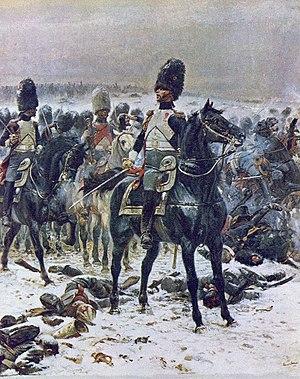
Le 1ᵉʳ escadron de grenadiers à cheval de la Garde impériale est un escadron de cavalerie lourde du Régiment de grenadiers à cheval de la Garde impériale intégré à la Vieille Garde. Il tire son origine du décret du 3 janvier 1800, qui donne naissance à deux escadrons de grenadiers à cheval de la Garde Consulaire, qui deviendra plus tard la Garde Impériale. Il sera dissous définitivement en 1815.
Ce qui suit est l'ordre de bataille des forces militaires en présence lors de la bataille d'Eylau, qui eut lieu le 8 février 1807 lors de la Campagne de Prusse et de Pologne pendant les guerres de la Quatrième Coalition de 1806 à 1807.
La Garde impériale était un corps d'armée d'élite du Premier Empire, constitué de soldats vétérans et destiné à protéger fidèlement l'Empereur des Français et à servir de réserve d'élite à la Grande Armée lors des batailles. Elle fut créée par l'empereur Napoléon Iᵉʳ le 18 mai 1804 à partir de l'ancienne Garde des consuls, simple unité assurant la protection du gouvernement à l'intérieur ainsi que la sécurité des consuls de la République.
La collection de peinture du musée Condé à Chantilly, comprend 800 peintures datant du XVᵉ siècle au XIXᵉ siècle. Les tableaux sont répartis dans presque toutes les salles selon le goût et les volontés du duc d'Aumale. Ils sont présentés les uns contre les autres et superposés, comme le voulait la mode dans les musées au XIXᵉ siècle. Cette liste présente les principaux tableaux par écoles et par peintres, ordonnés par ordre chronologique.
Louis Lepic, 1er comte Lepic et de l’Empire, né à Montpellier le 20 septembre 1765 et mort dans sa maison, dite château Lepic, à Andrésy, le 7 janvier 1827, est un général français de la Révolution et de l’Empire.
L'armée napoléonienne est constituée par l'ensemble des forces terrestres au service du Premier Empire qui prirent part aux guerres napoléoniennes entre 1805 et 1815. Elle est constituée par les troupes françaises et celles levées dans les départements « annexés » au fil des conquêtes révolutionnaires puis napoléoniennes, les armées des « États vassaux » de l'Empire, les contingents de la Confédération du Rhin, les troupes étrangères, l'armée aux colonies ainsi que l'armée intérieure comprenant notamment les unités de défense côtière et la Garde nationale.
Les grenadiers sont des soldats se distinguant par l’utilisation de la grenade. Ils forment des unités spécialisées dans l’assaut pendant la guerre de siège à partir du XVIIᵉ siècle, créant le choc et exploitant les brèches. Par la suite, ils forment des unités d’élite, qui conservent le nom de grenadier, même si ces unités ne font qu’un usage secondaire des grenades, ou même ne s’en servent plus.